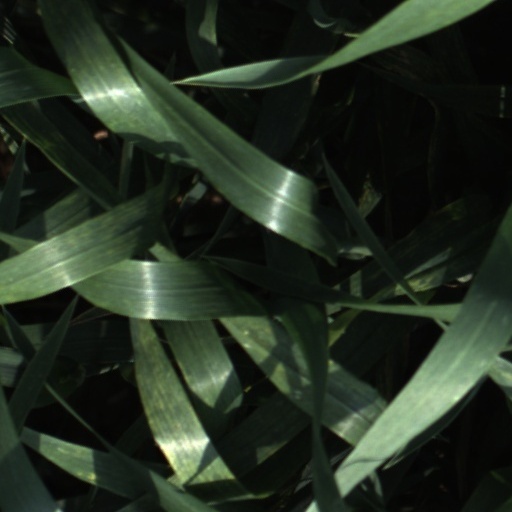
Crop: wheat